Nicolas Régnier

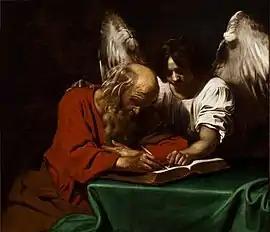
"Saint Matthew and the Angel"

By 1626, Régnier had moved to Venice, maybe after first stopping over in Bologna. He was enrolled in the Venetian Guild in 1626. In Venice, he expanded his activities to dealing in antiquities and paintings. In 1634 he was recorded trying to sell paintings to the Duke of Hamilton through an English agent. It is not clear whether as an art dealer he was also selling any of the forgeries, which his son-in-law Pietro della Vecchia is known to have created. He was a painter to the king of France, as a supplier of paintings purchased by Mazarin. He was often consulted in the period 1661-1667 as an expert to decide on whether artworks were forgeries, especially with respect to drawings. He also befriended the Italian painter Guido Cagnacci.